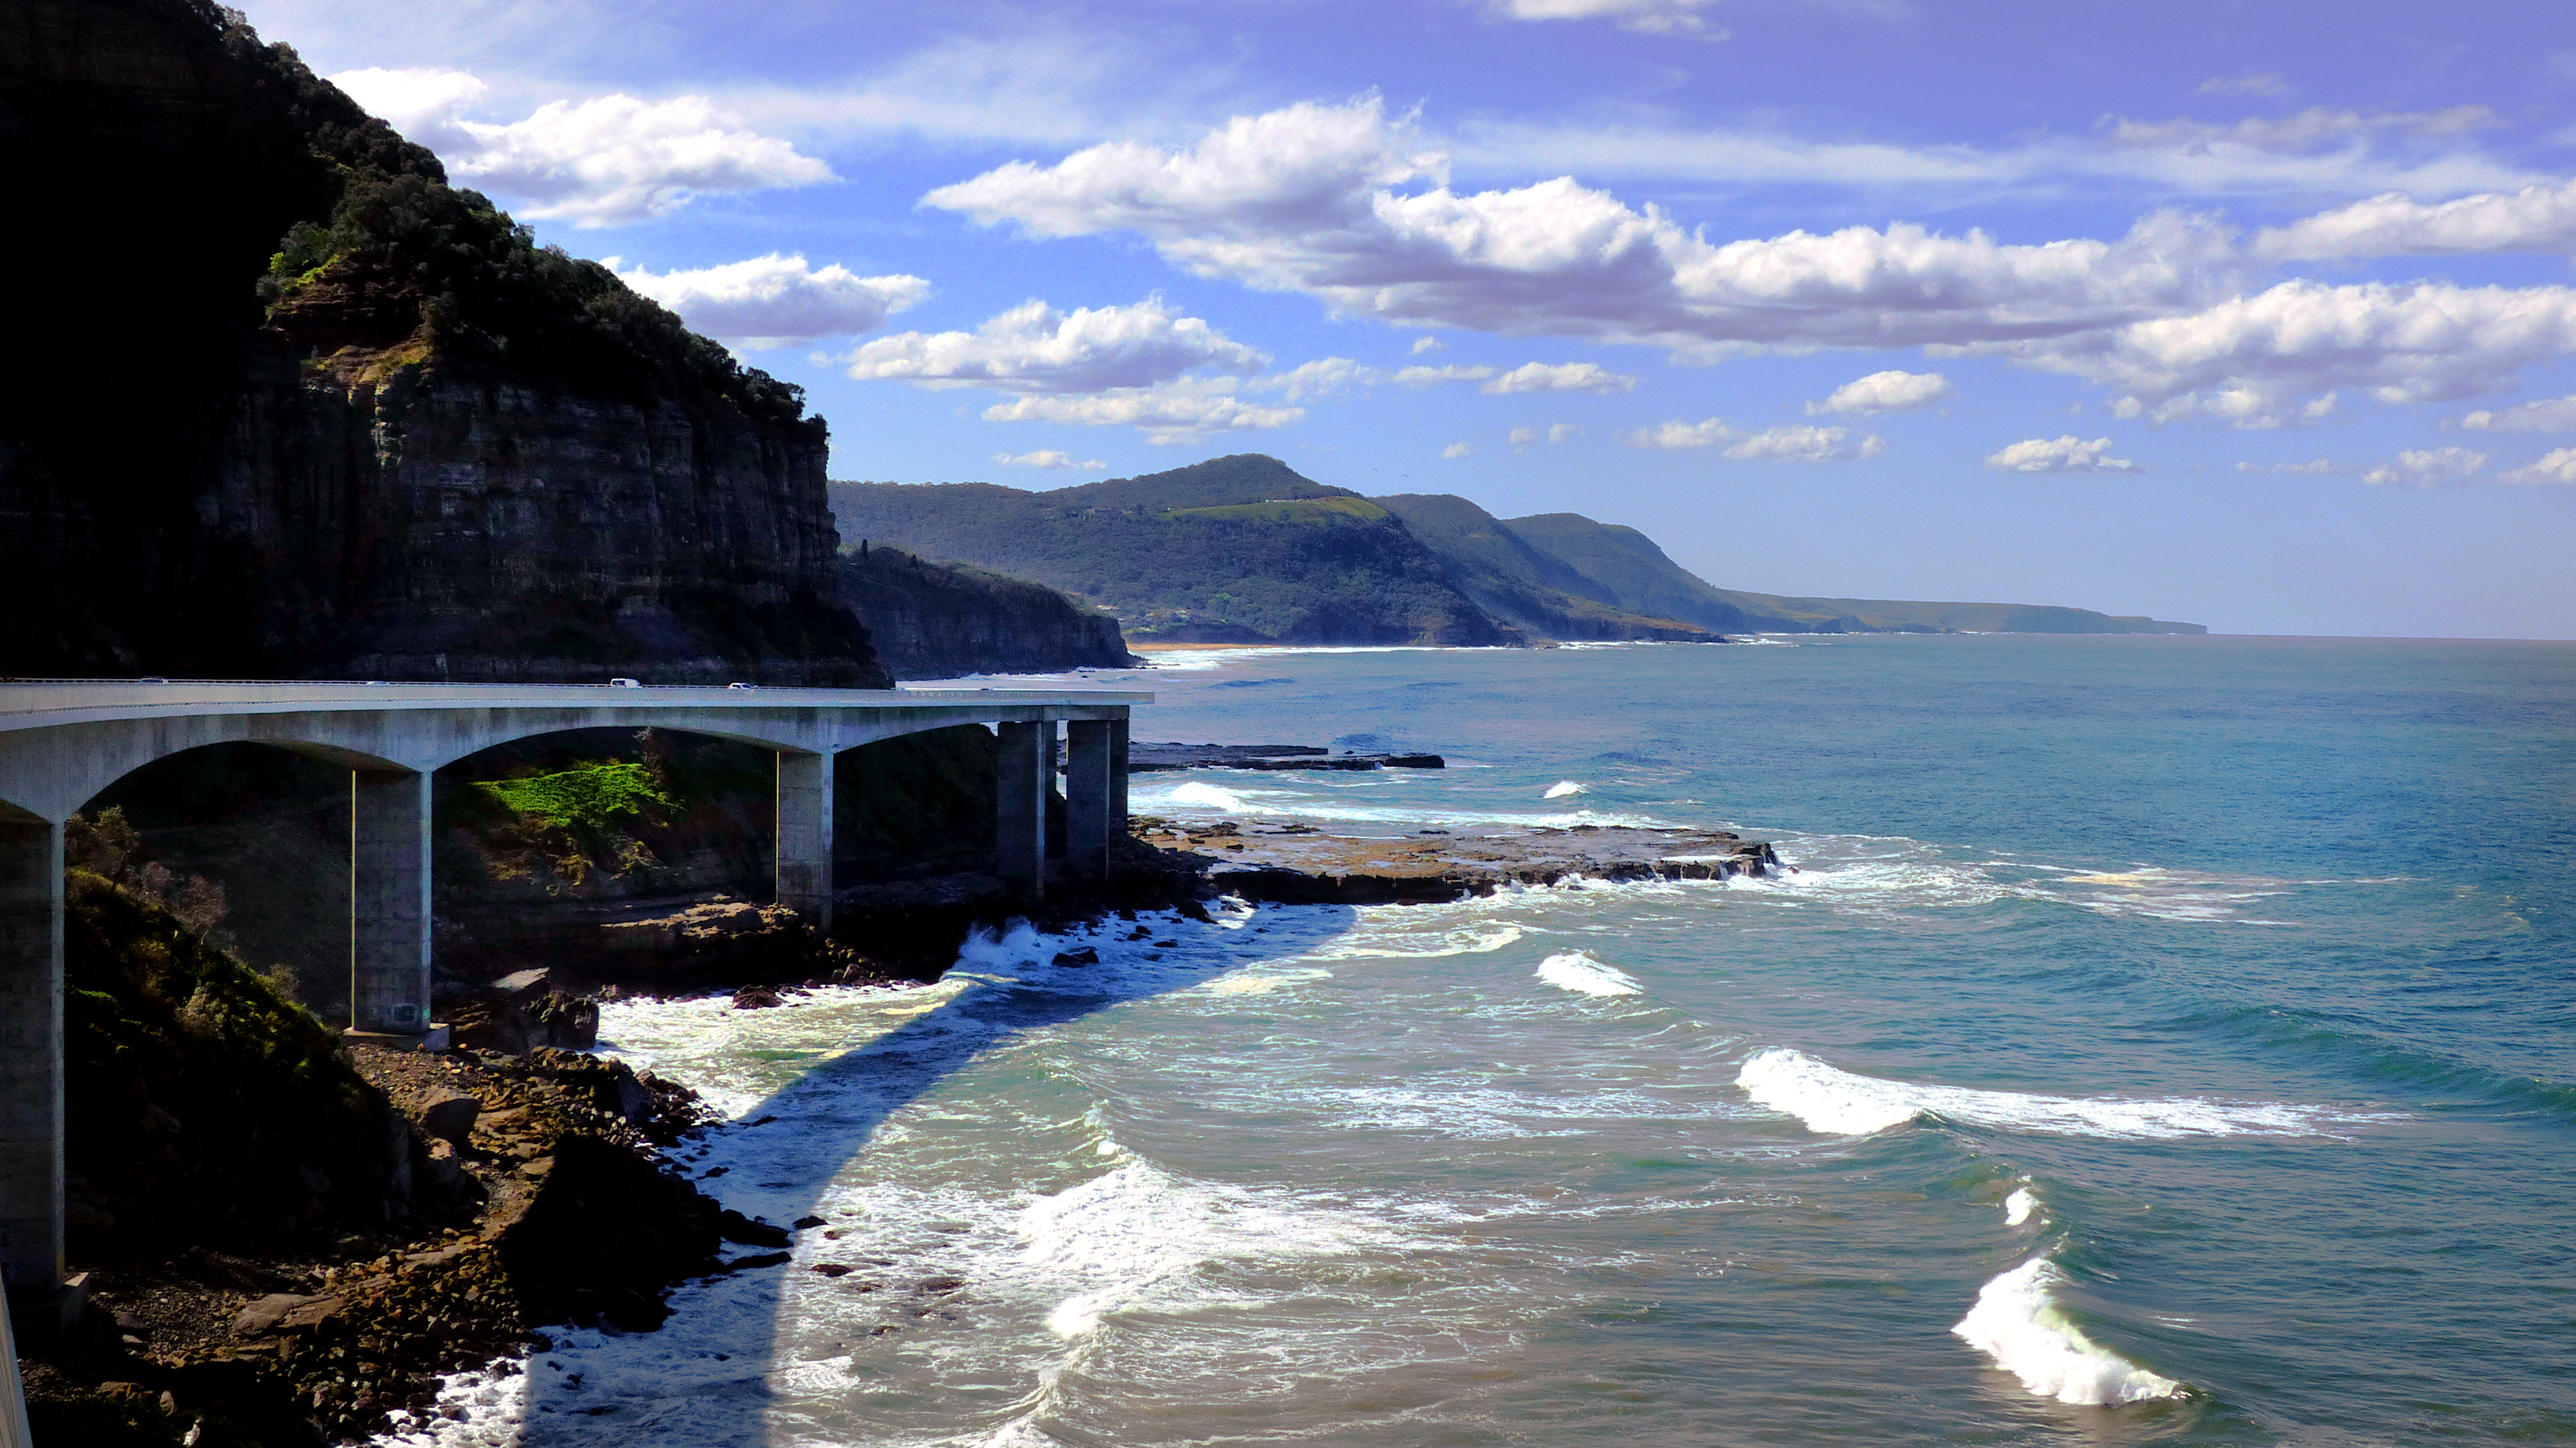
beach, sea, coast, rock, ocean, shore, wave, vacation, cliff, cove, bay, terrain, body of water, cape, islet, landform, geographical feature